Robert Olds

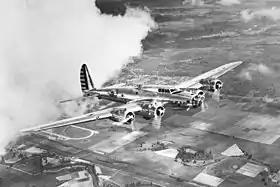
Boeing YB-17 of 2nd BG, 1937

Following completion of CGSS on June 21, 1935, Olds was promoted to major (temporary on June 30 and permanent on August 1). He returned to Langley, where the command staff of the General Headquarters Air Force was stationed, and joined it as Chief of Inspection Section under GHQAF commander Maj. Gen. Frank Andrews, the driving force behind acquisition of the B-17 Flying Fortress. On March 1, 1937, Olds was promoted to lieutenant colonel and selected to command the 2nd BG, which was about to receive the first twelve operational B-17s. To fulfill a directive from Andrews to build a capability of conducting bombing missions anywhere in the world and in any weather, Olds' training emphasized competency in instrument landings and takeoffs, and long range navigation.